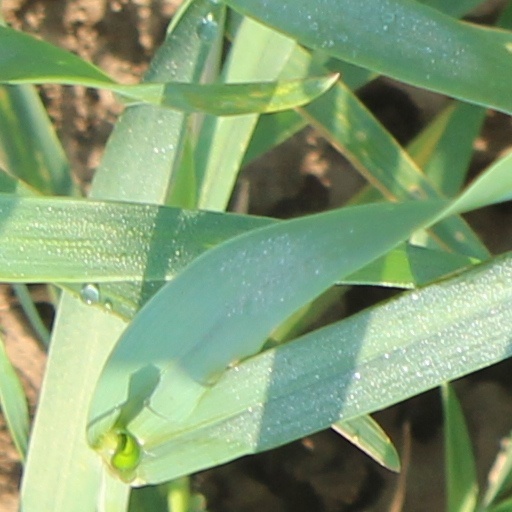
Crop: wheat